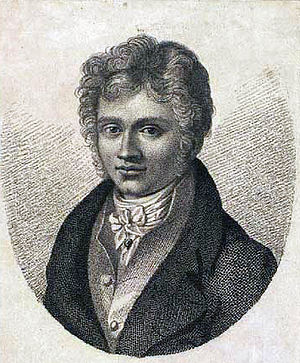
Scavenius' Stiftelse / Historie
Hector Frederik Janson Estrup overtog bygningen i 1833.
Scavenius' Stiftelse er en fredet bindingsværksygning fra slutningen af 1600-tallet, der ligger på torvet i Sorø. Den var ejet af Hector Frederik Janson Estrup, som omdannede den til bolig for enker for Sorø Akademis lærere.